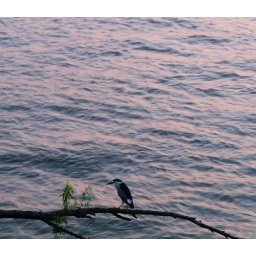
bird over mississippi river at dusk